Disappearance of F. Lewis Clark

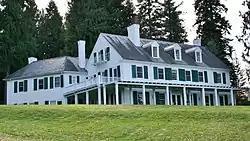
The Clark House in Hayden Lake

Francis Lewis Clark (June 21, 1861 – 1914?) was a prominent American industrialist. He disappeared after dropping off his wife at the train station in Santa Barbara, California.